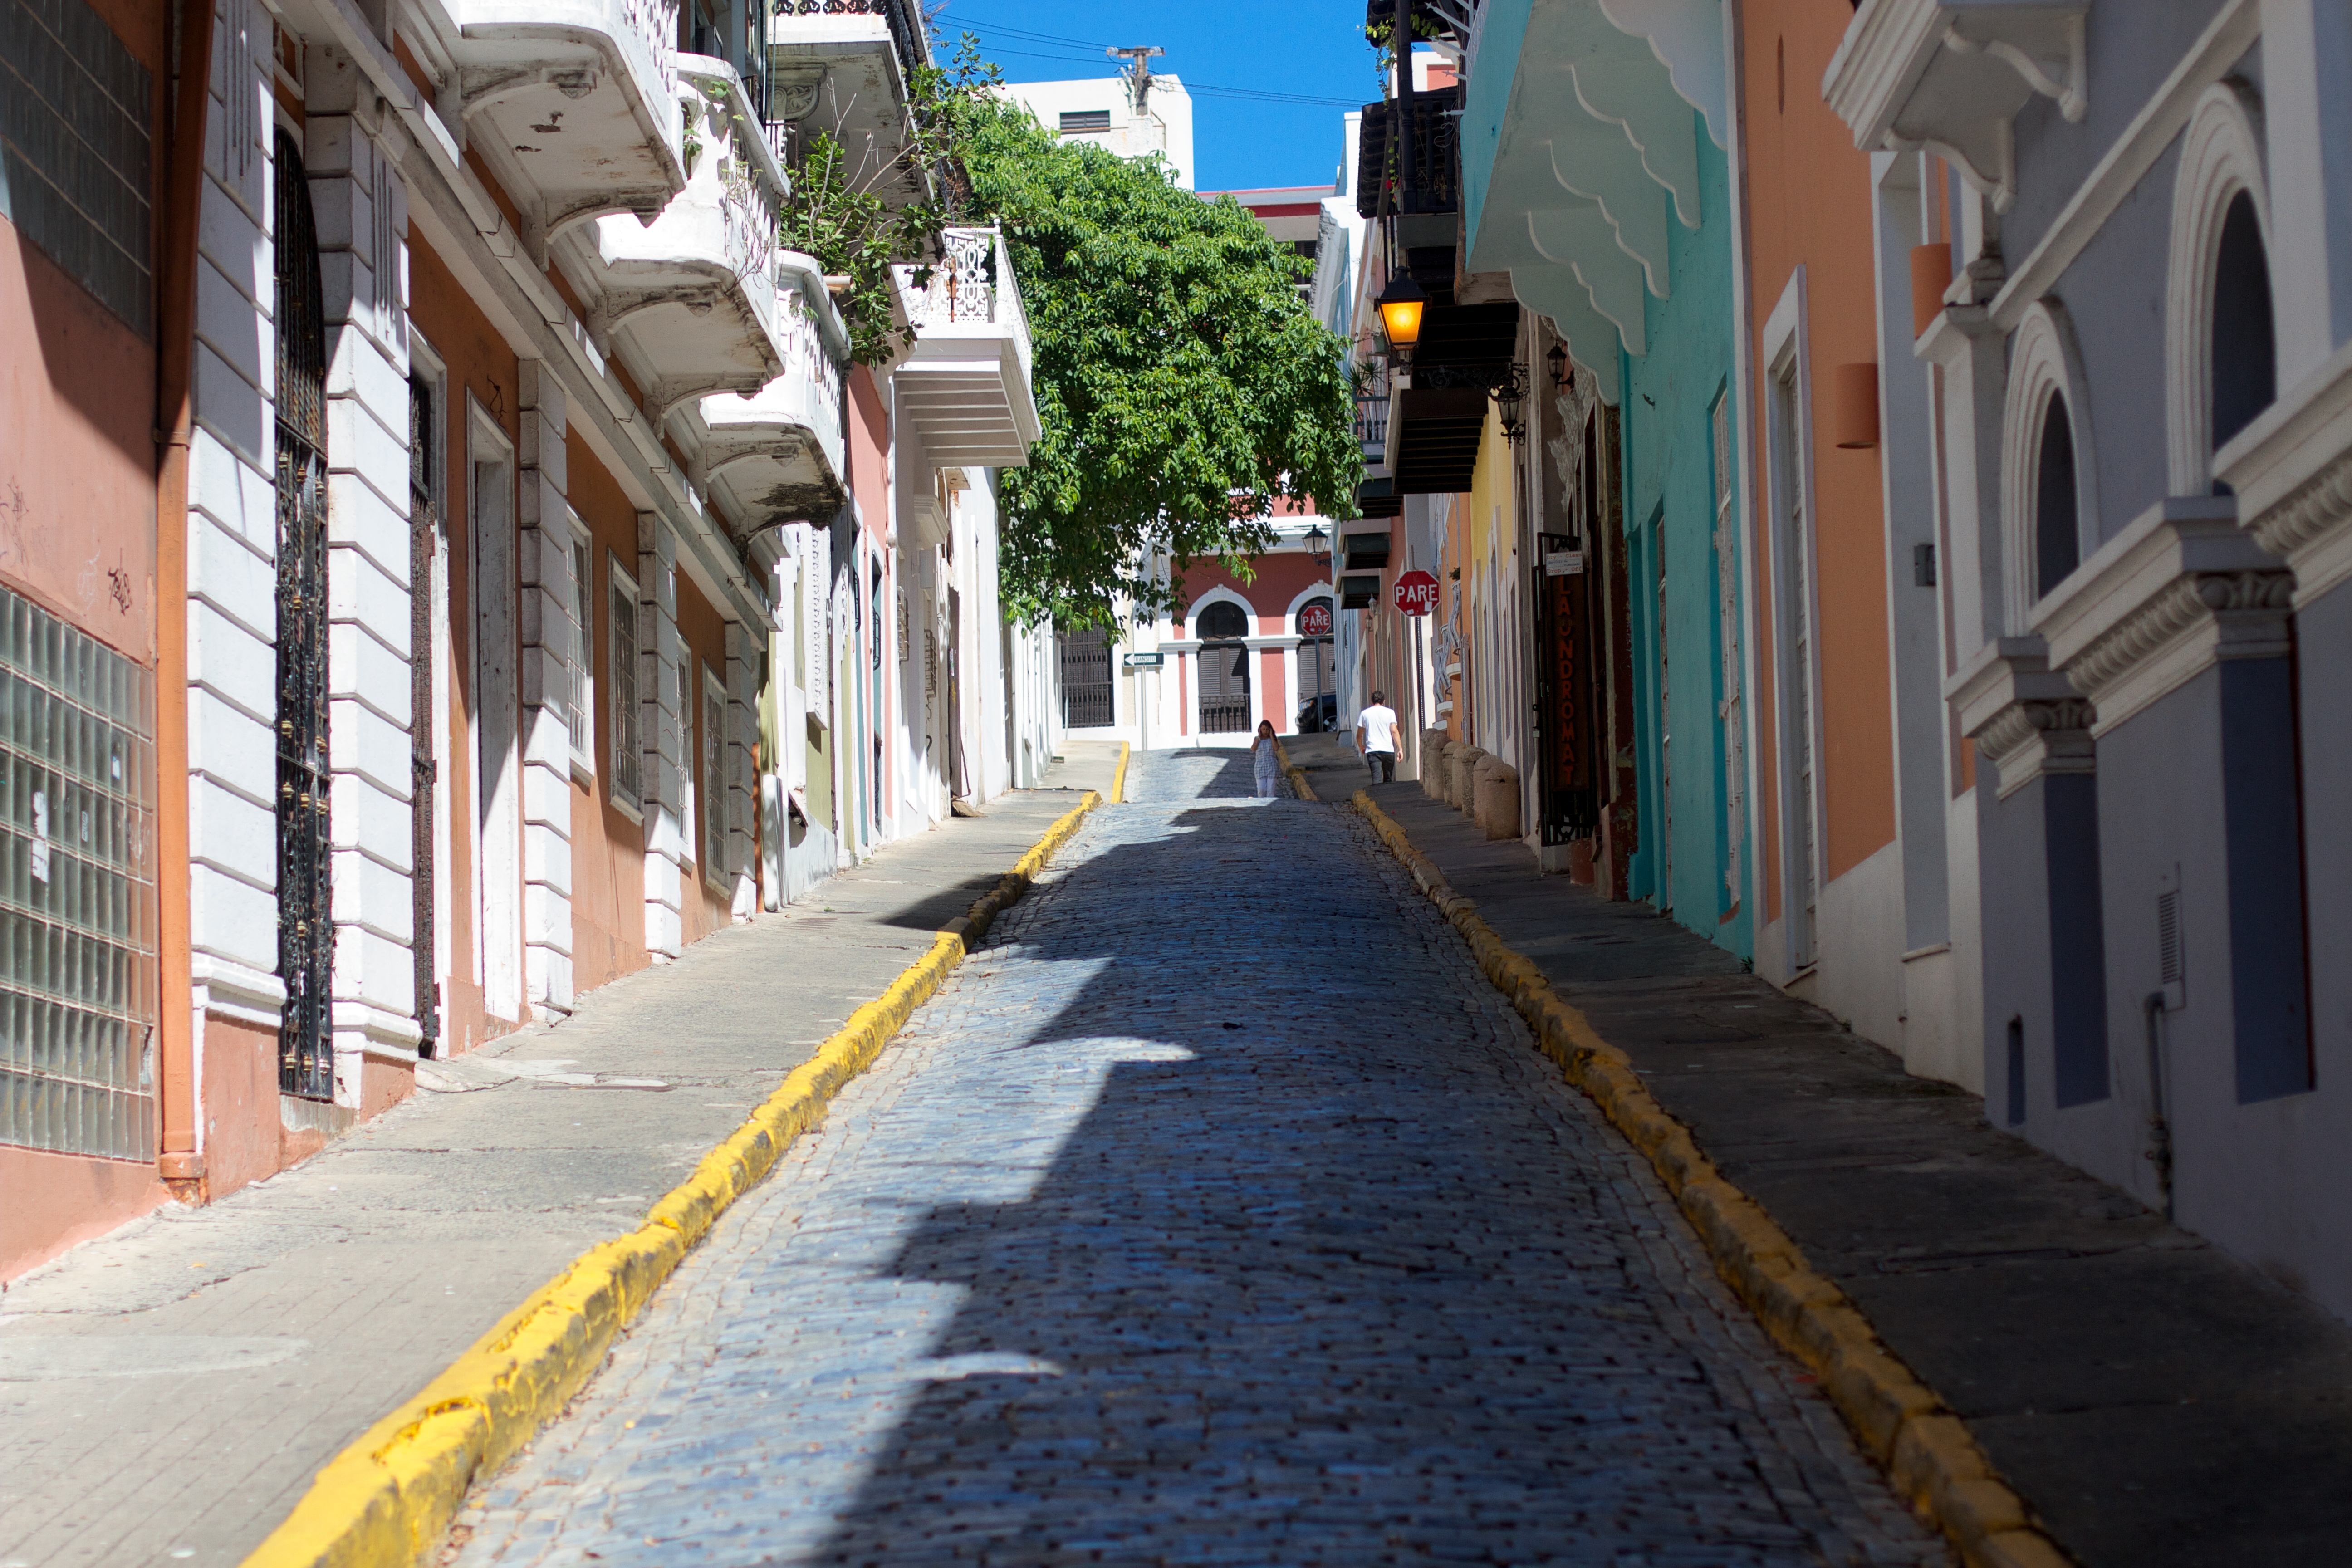
pedestrian, road, street, sidewalk, town, alley, city, downtown, lane, infrastructure, neighbourhood, road surface, urban area, residential area, human settlement